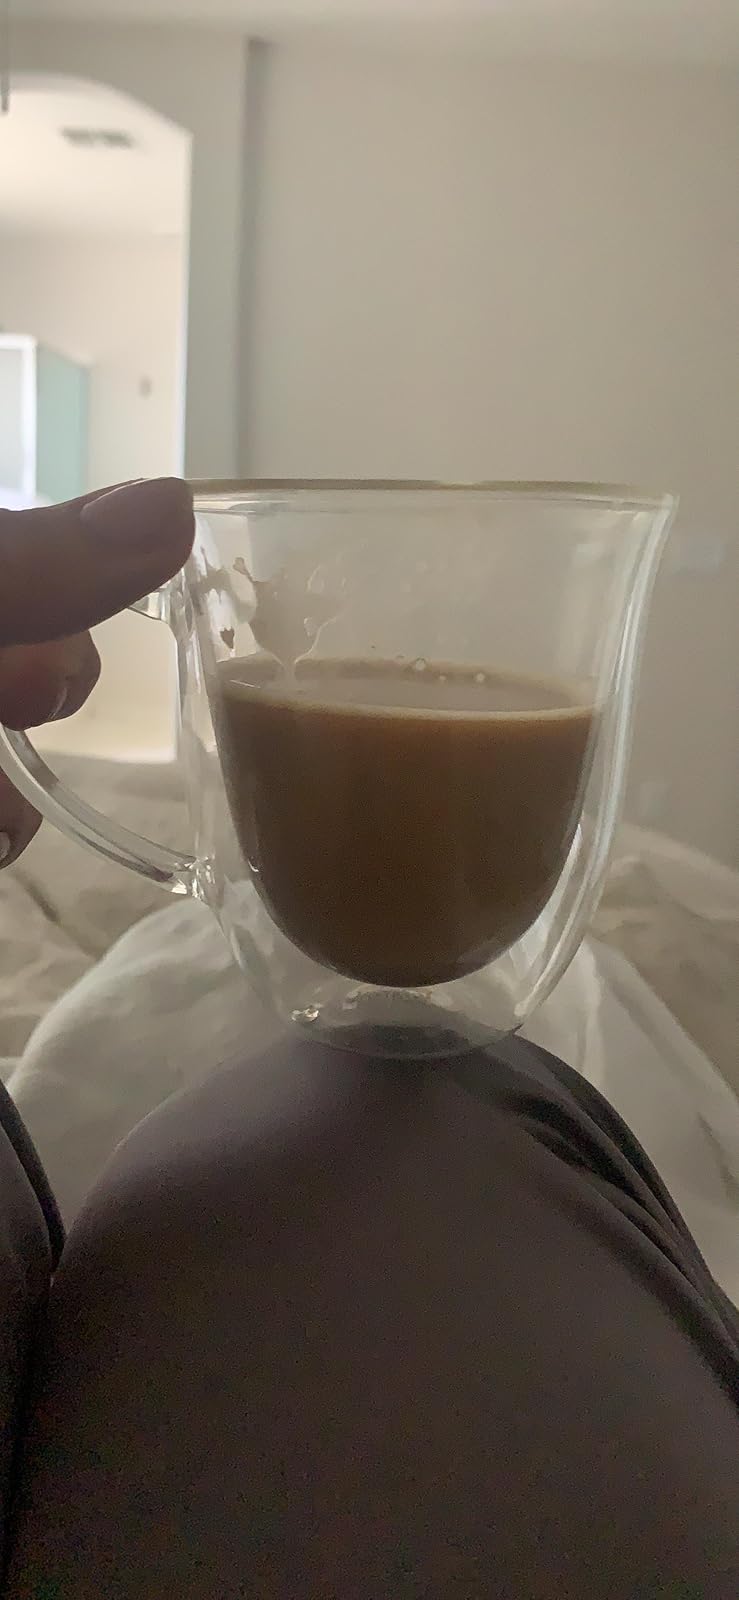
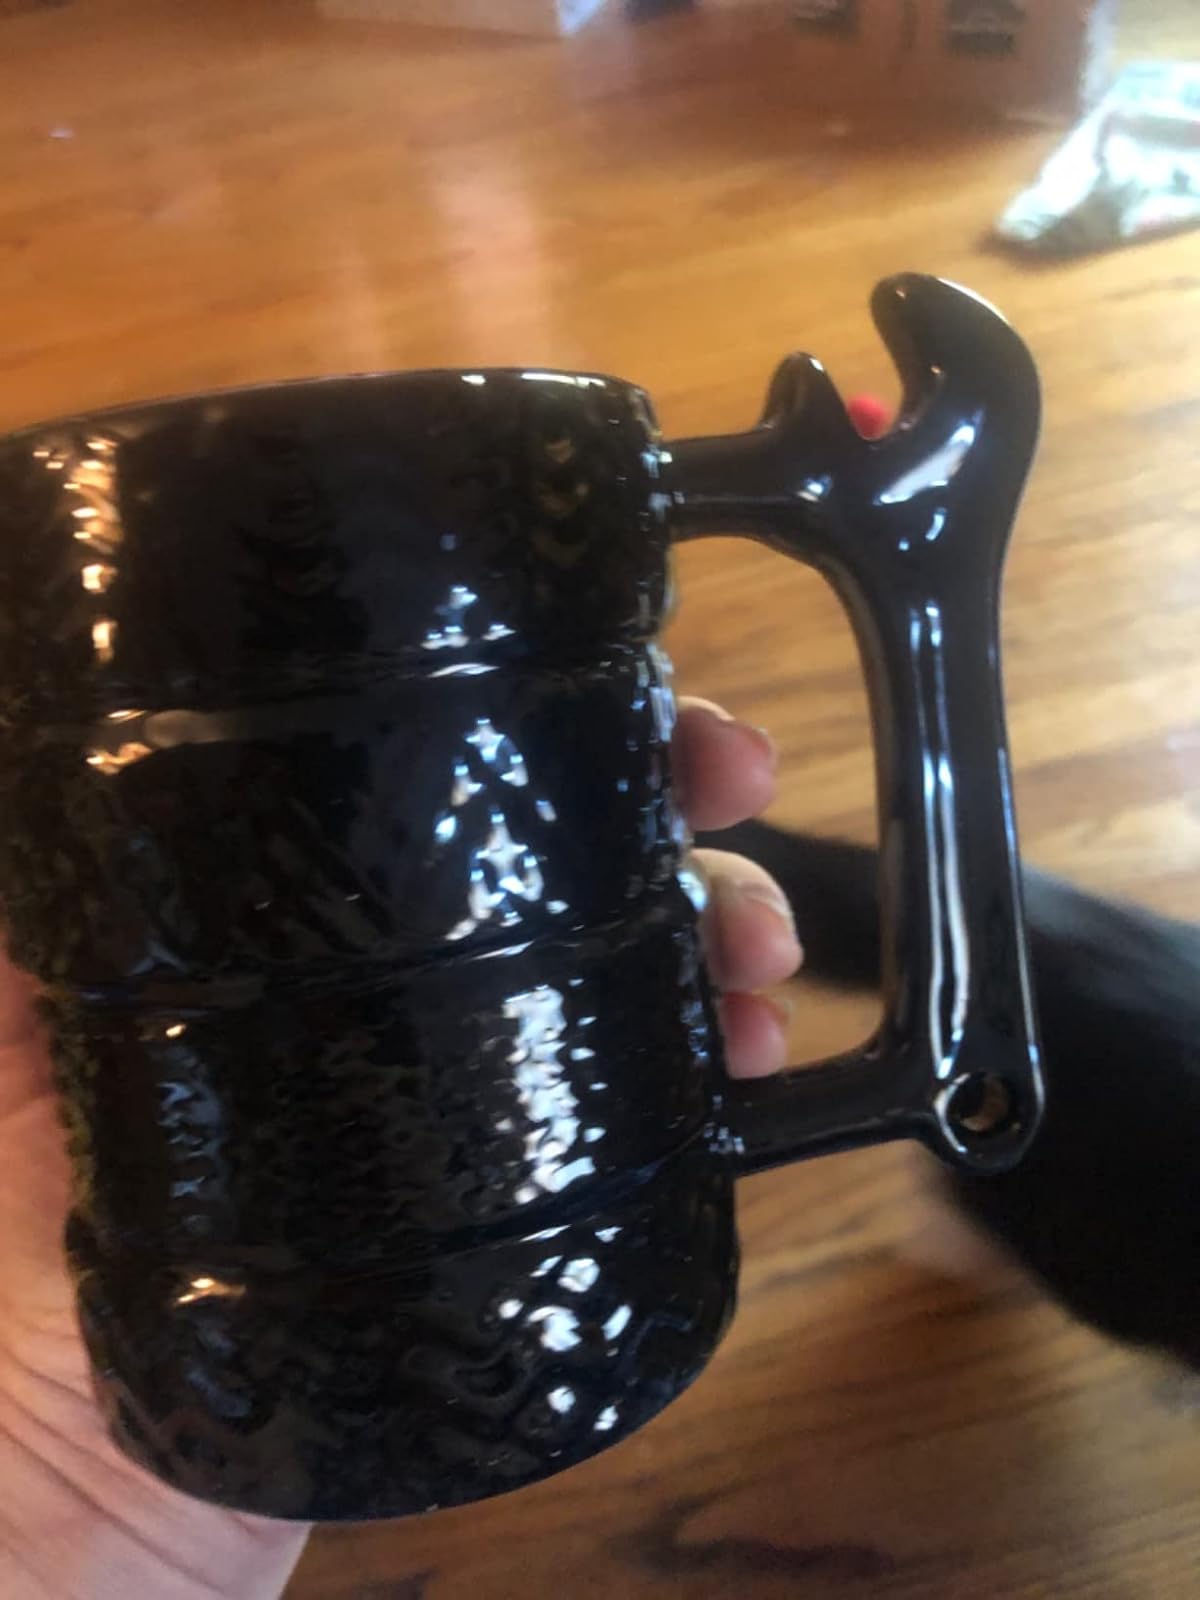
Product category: items_mug
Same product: no